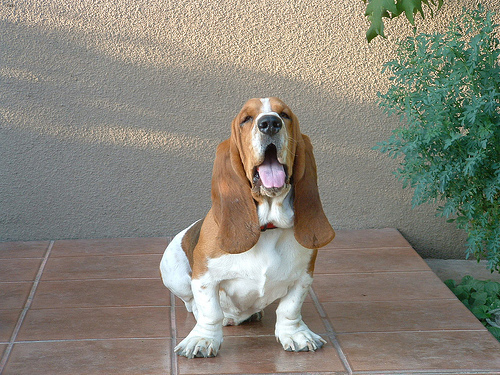
Breed: basset